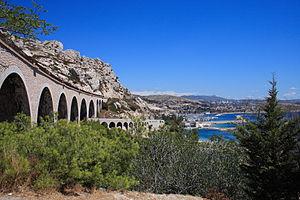
Georges Braque, né à Argenteuil le 13 mai 1882 et mort à Paris le 31 août 1963, est un peintre, sculpteur et graveur français.
La gare de L'Estaque est une gare ferroviaire française de la ligne de Paris-Lyon à Marseille-Saint-Charles, située dans le 16ᵉ arrondissement à l'extrémité nord-ouest de la ville de Marseille, dans le département des Bouches-du-Rhône en région Provence-Alpes-Côte d'Azur. Elle doit son nom au quartier de Marseille qu'elle dessert, rendu célèbre par Paul Cézanne et ses amis peintres des années 1880 à 1910. La gare de L'Estaque étant située assez haut sur la colline, elle a donné son nom à cette partie du village : L'Estaque-Gare, la partie basse étant nommée L'Estaque-Plage.